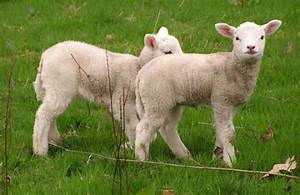
Label: sheep